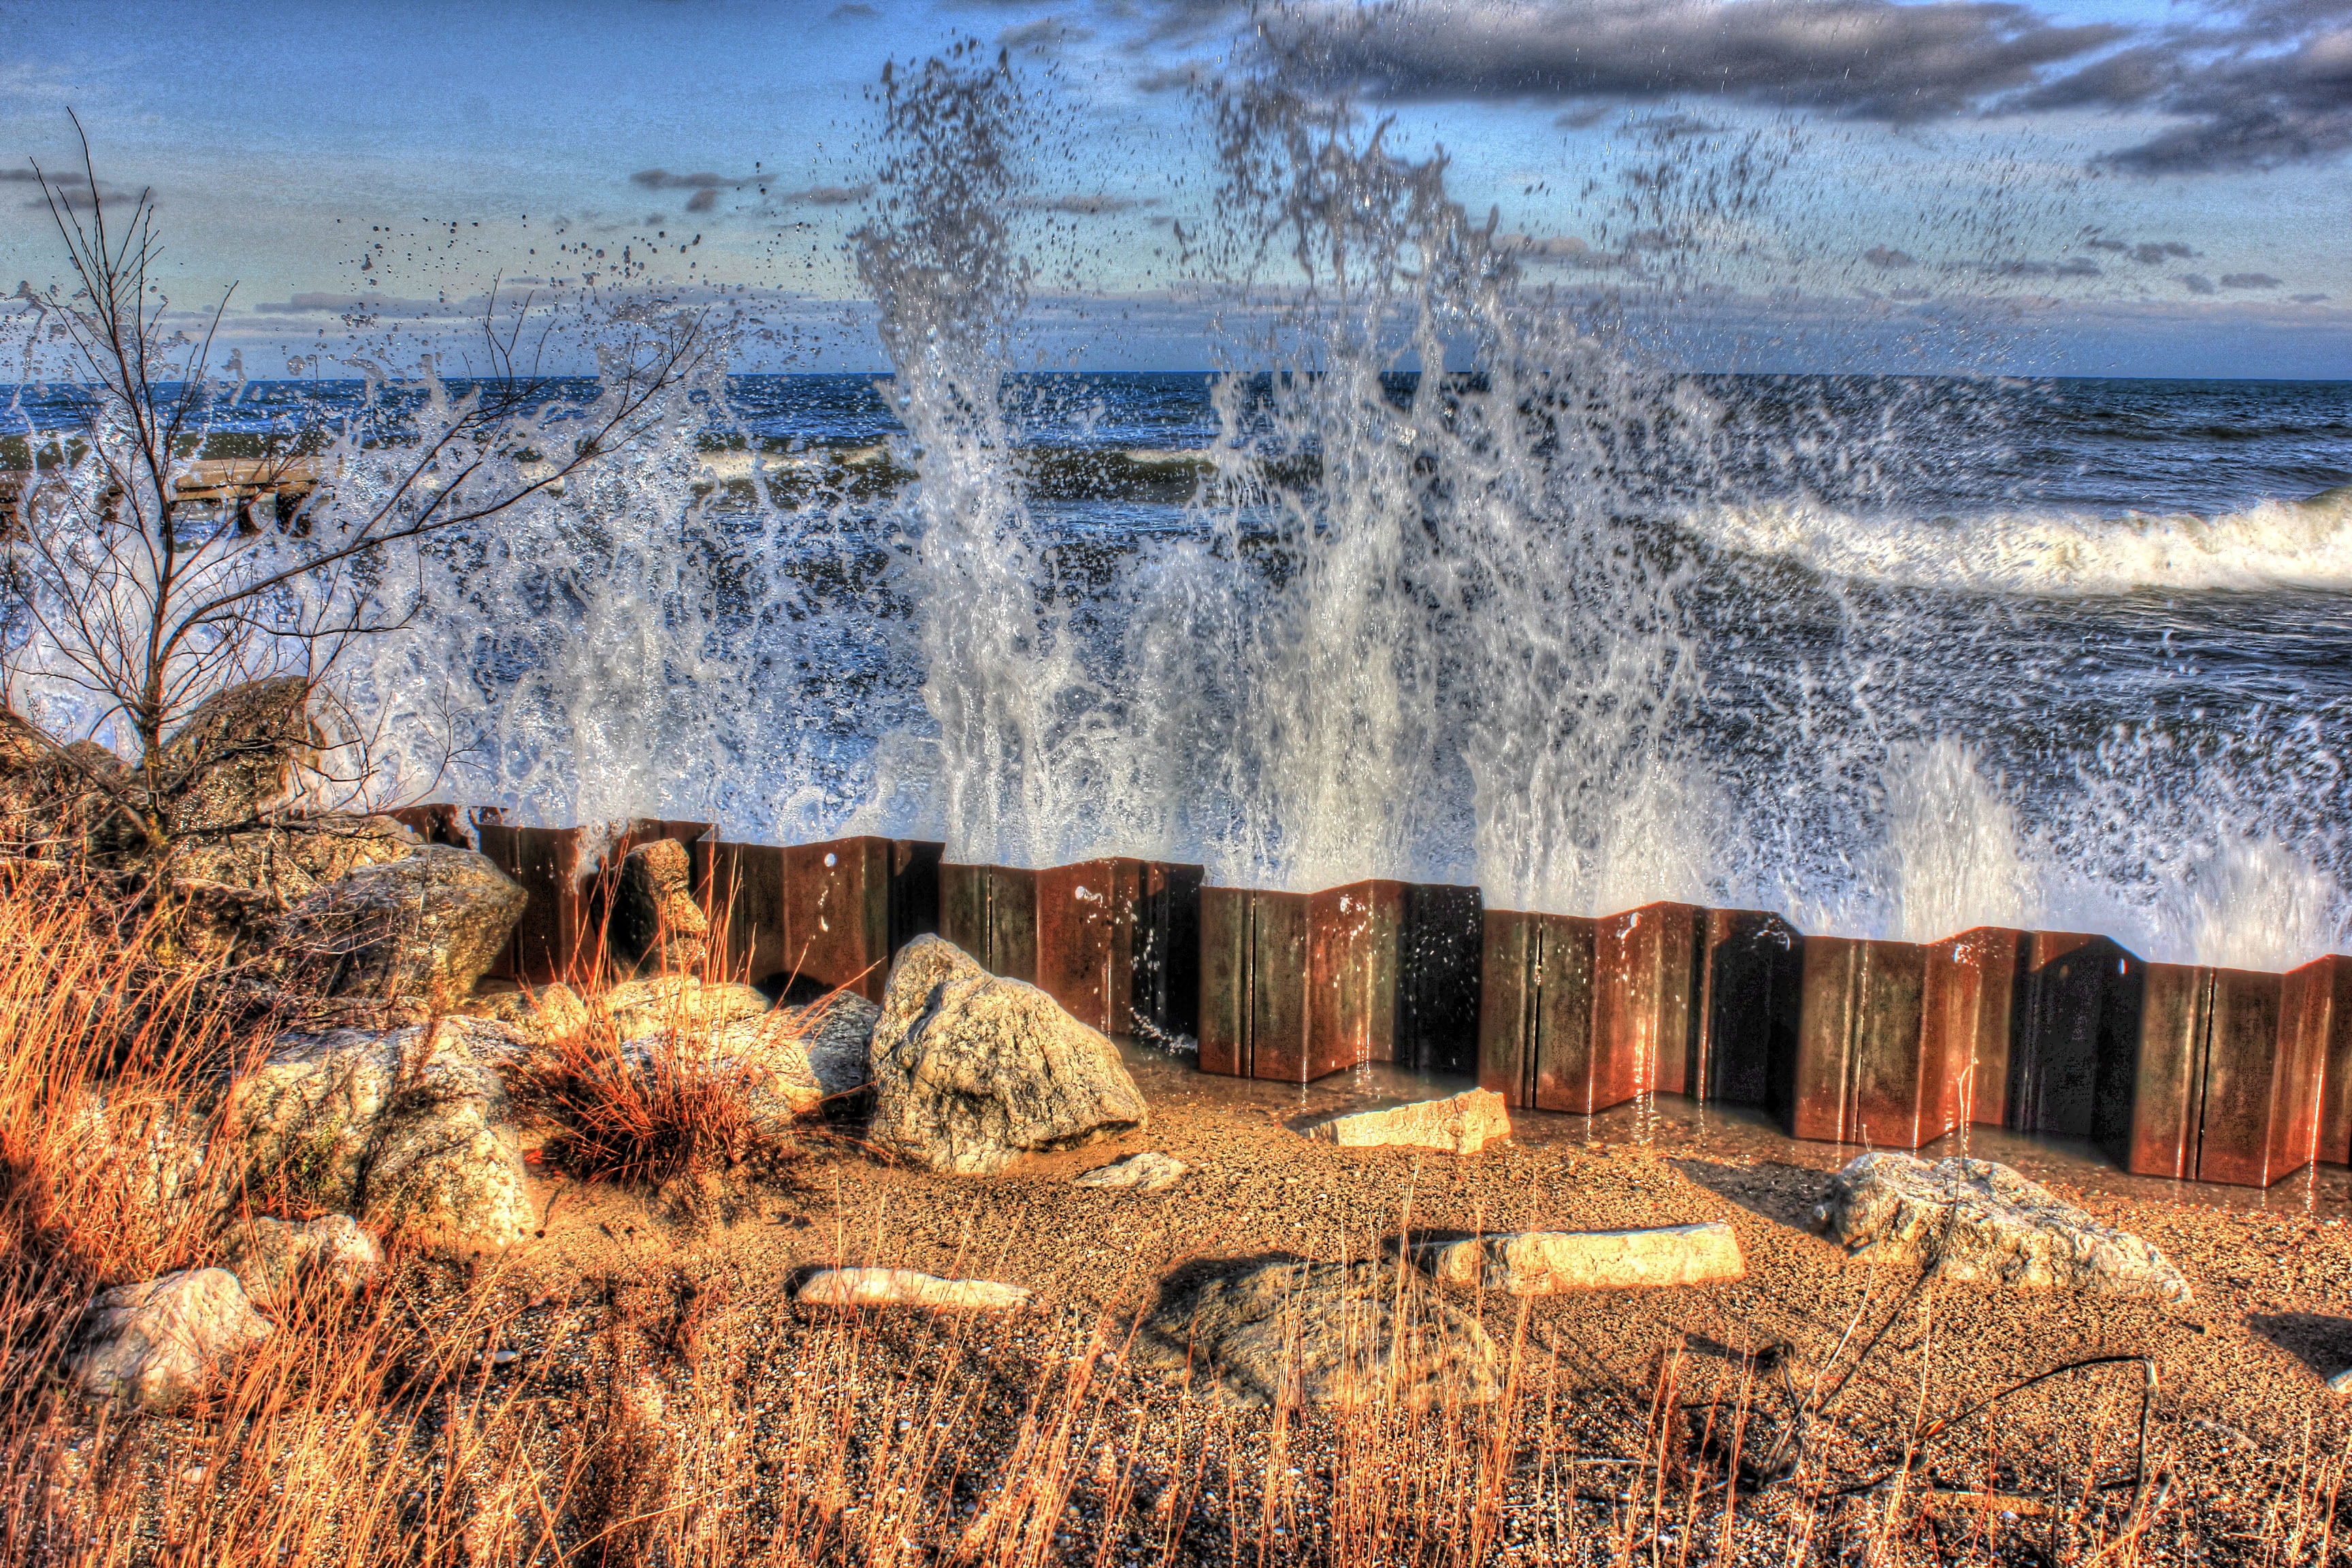
landscape, sea, coast, water, outdoor, ocean, wilderness, winter, morning, wave, lake, frost, wet, motion, foam, splash, terrain, season, splashing, clouds, drops, water feature, breach, natural environment